7th Virginia Infantry Regiment

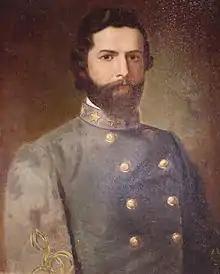
Col. Waller Tazewell Patton by William D. Washington.

The 7th Virginia Infantry Regiment was an infantry regiment raised in Virginia for service in the Confederate States Army during the American Civil War. It fought mostly with the Army of Northern Virginia.